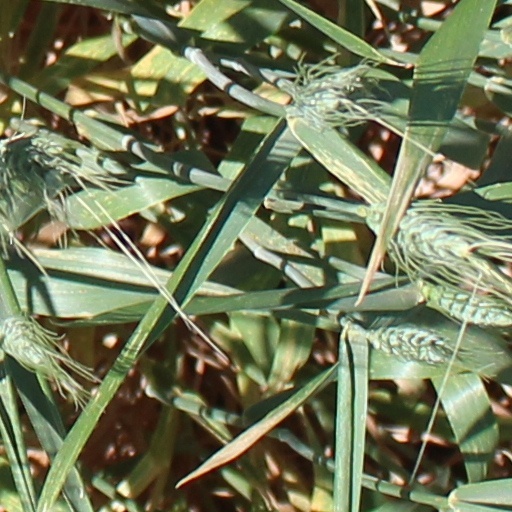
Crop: wheat